Grimes Covered Bridge

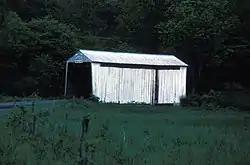
The bridge in 1970

The Grimes Covered Bridge was an historic, American wooden covered bridge that was located in Washington Township in Greene County, Pennsylvania. It was destroyed by fire in 1992.